Thomas Phillips (mayor)

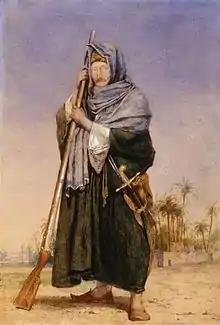
"Sir Thomas Phillips" (in Arab dress), watercolour by Richard Dadd

Sir Thomas Phillips (1801 – 26 May 1867) was a Welsh lawyer, politician, and businessman, who was Mayor of Newport in Monmouthshire at the time of the Newport Rising in 1839.